Clal Center

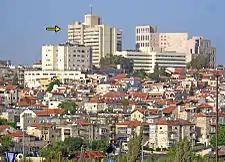
Clal Center (arrow) with Nachlaot neighborhood in foreground

The Clal Center enjoyed a high occupancy rate from government offices, businesses, and private companies until the mid-1980s. The construction of Malha Mall and government facilities at Givat Ram precipitated the exodus of many private and government firms in the 1990s, leaving entire floors of the office tower unoccupied. Stores on the commercial level also began closing due to lack of customers; as of 2010, many stores were being used as storerooms by Mahane Yehuda Market merchants.